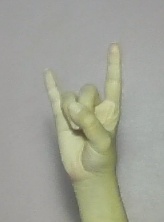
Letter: la